Syrian Americans in New York City

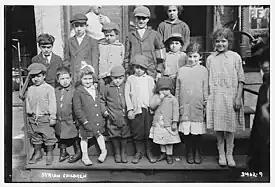
Syrian immigrant children (ca. 1910-15)

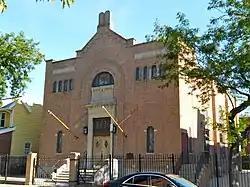
Magen David Synagogue, an historic Sephardi Syrian-Jewish synagogue in Brooklyn, September 2013.

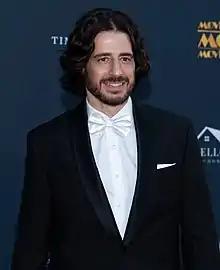
Jonathan Roumie, actor.

The city of New York City includes a large Syrian population. New York City's Syrian community was historically centered in Manhattan's Little Syria, but is now centered in Brooklyn. Historically, Syrians in New York City were predominantly Christian. In the modern era, the city is home to the world's largest Syrian-Jewish community outside of Israel. 75,000 Syrian Jews live in New York City, mostly in Brooklyn. New York City is also home to a smaller community of Syrian Muslims who have lived in the city for over a century, most of whom have immigrated since the 1960s.